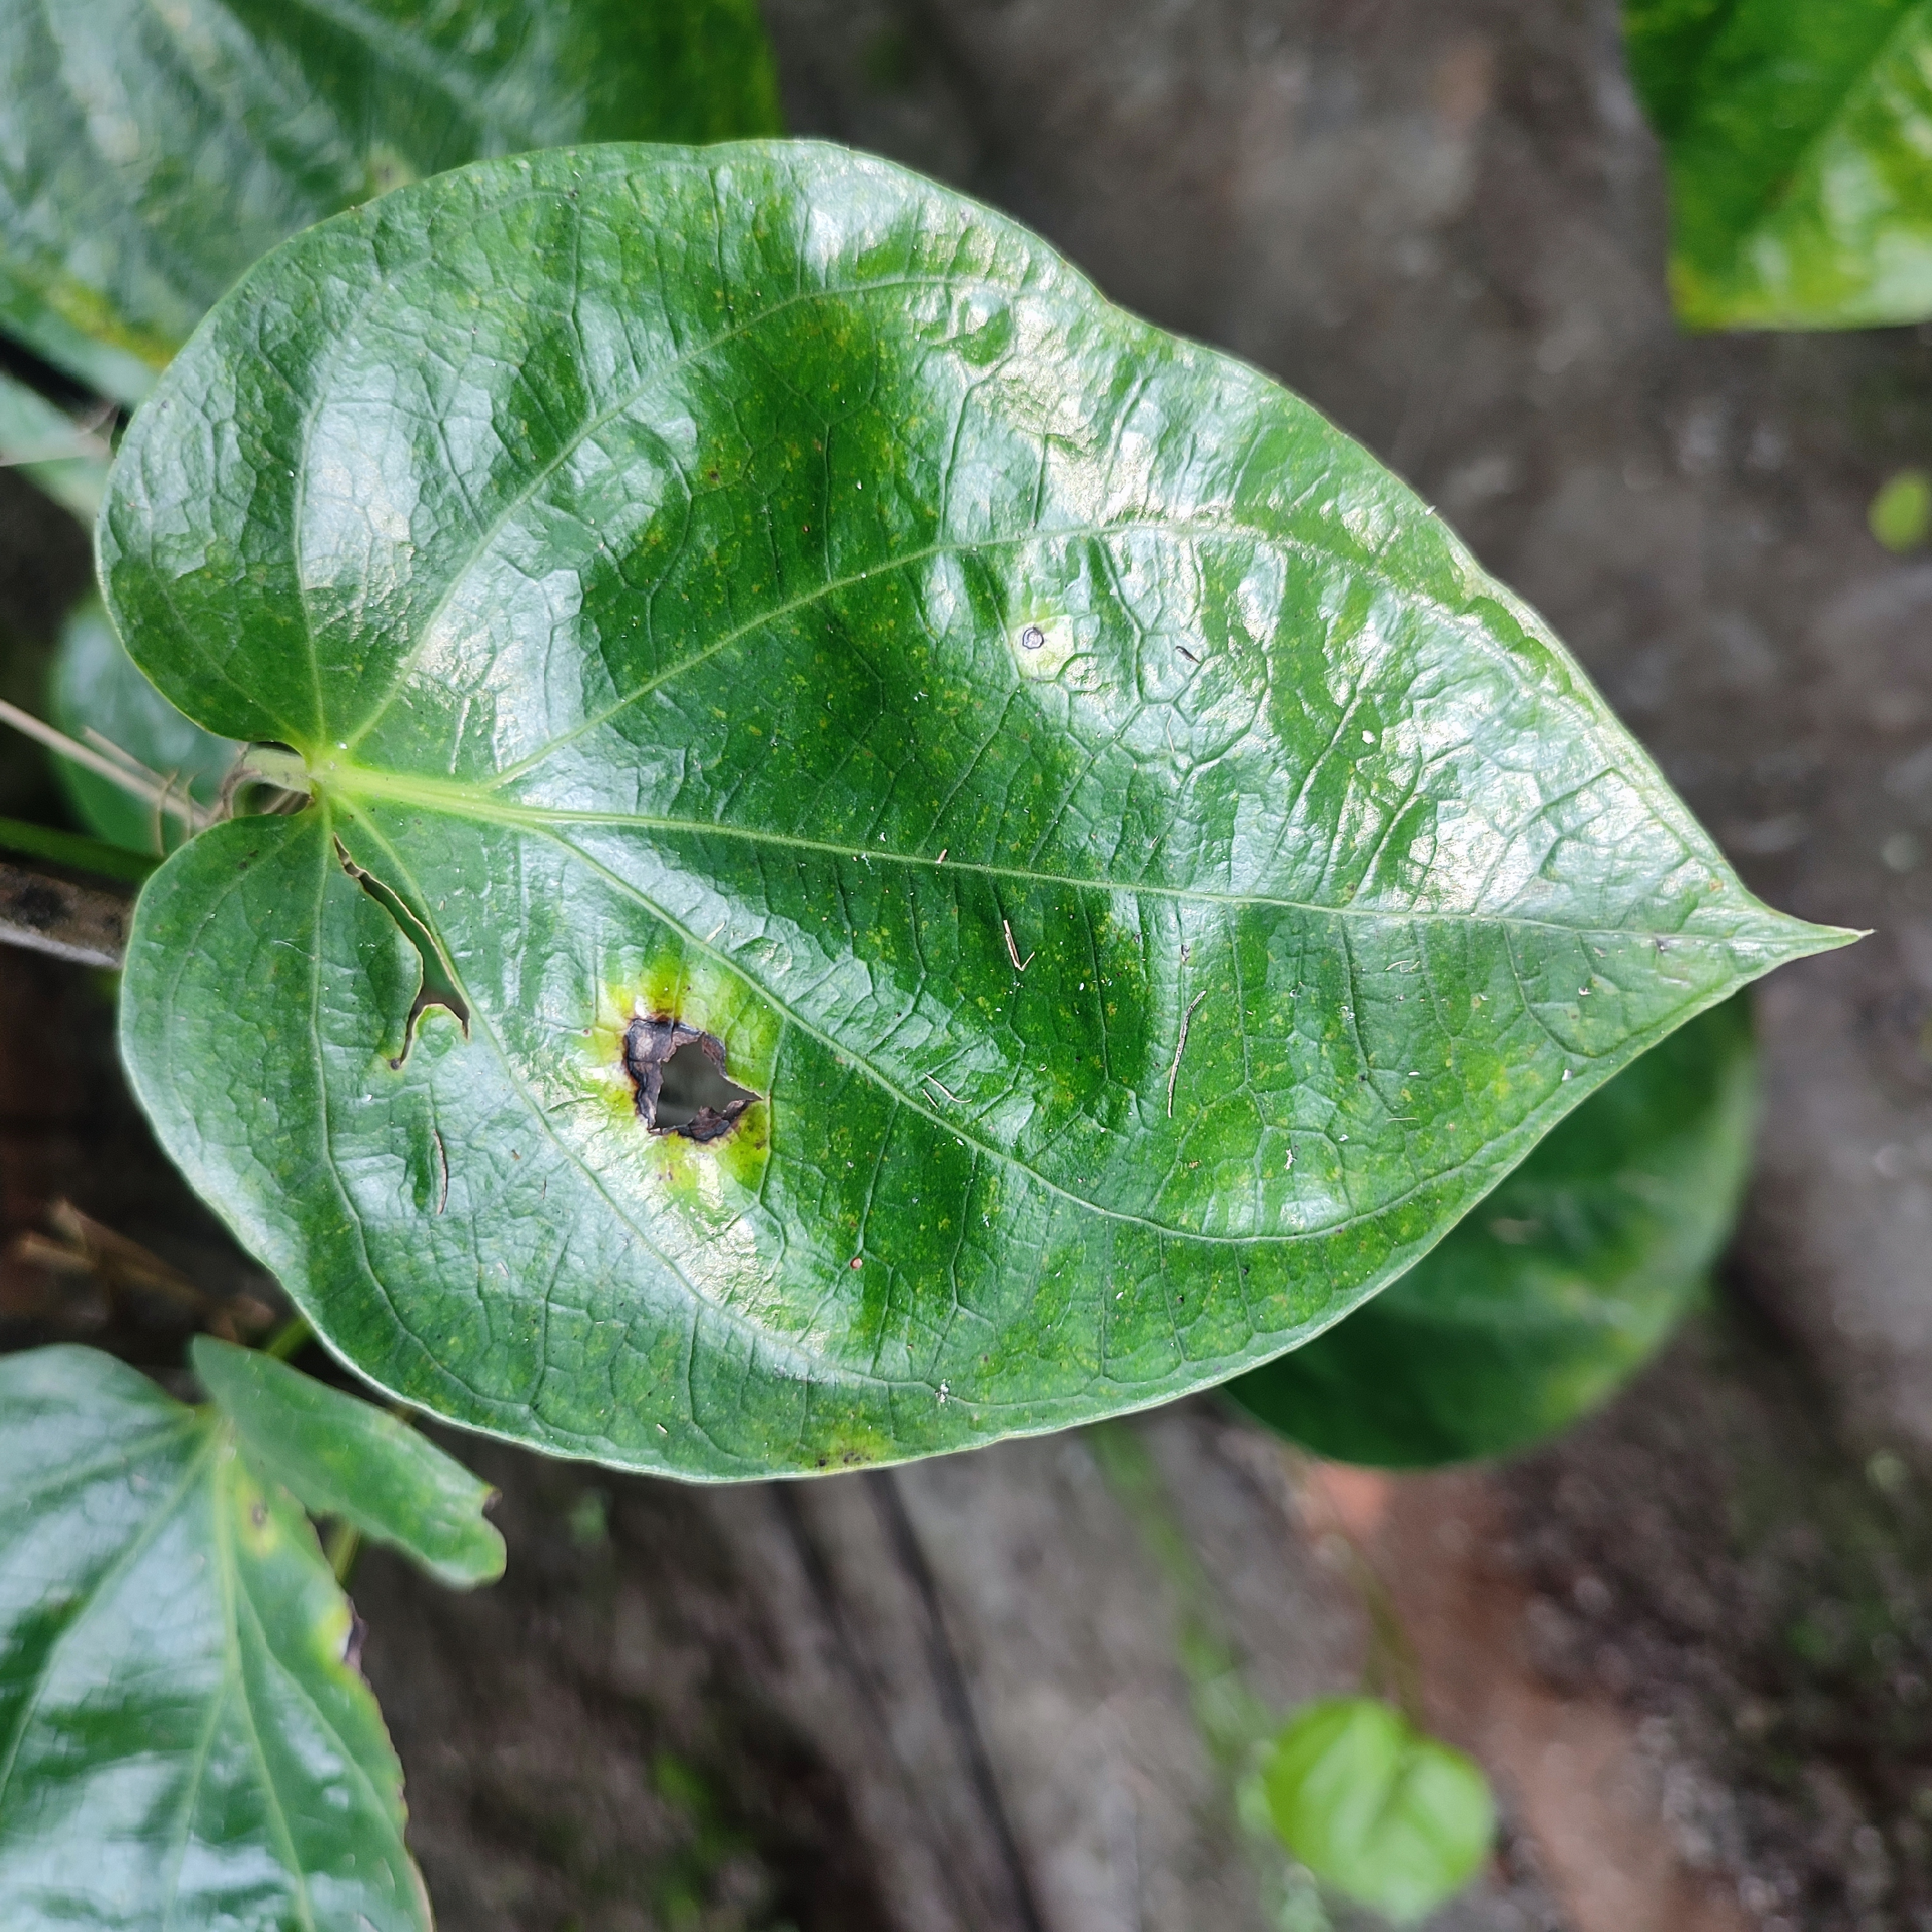
Label: Bacterial_Leaf_Disease